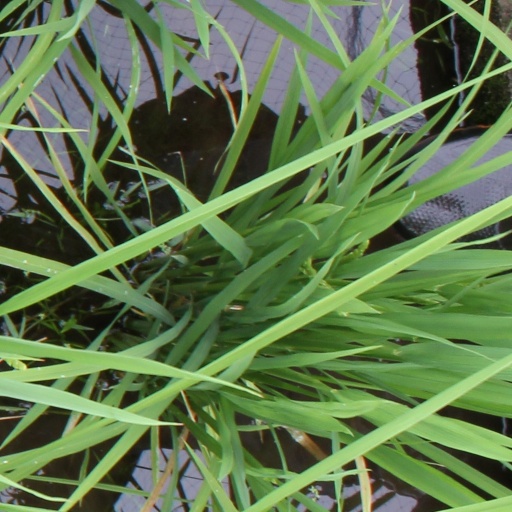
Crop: rice